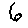
Label: 6